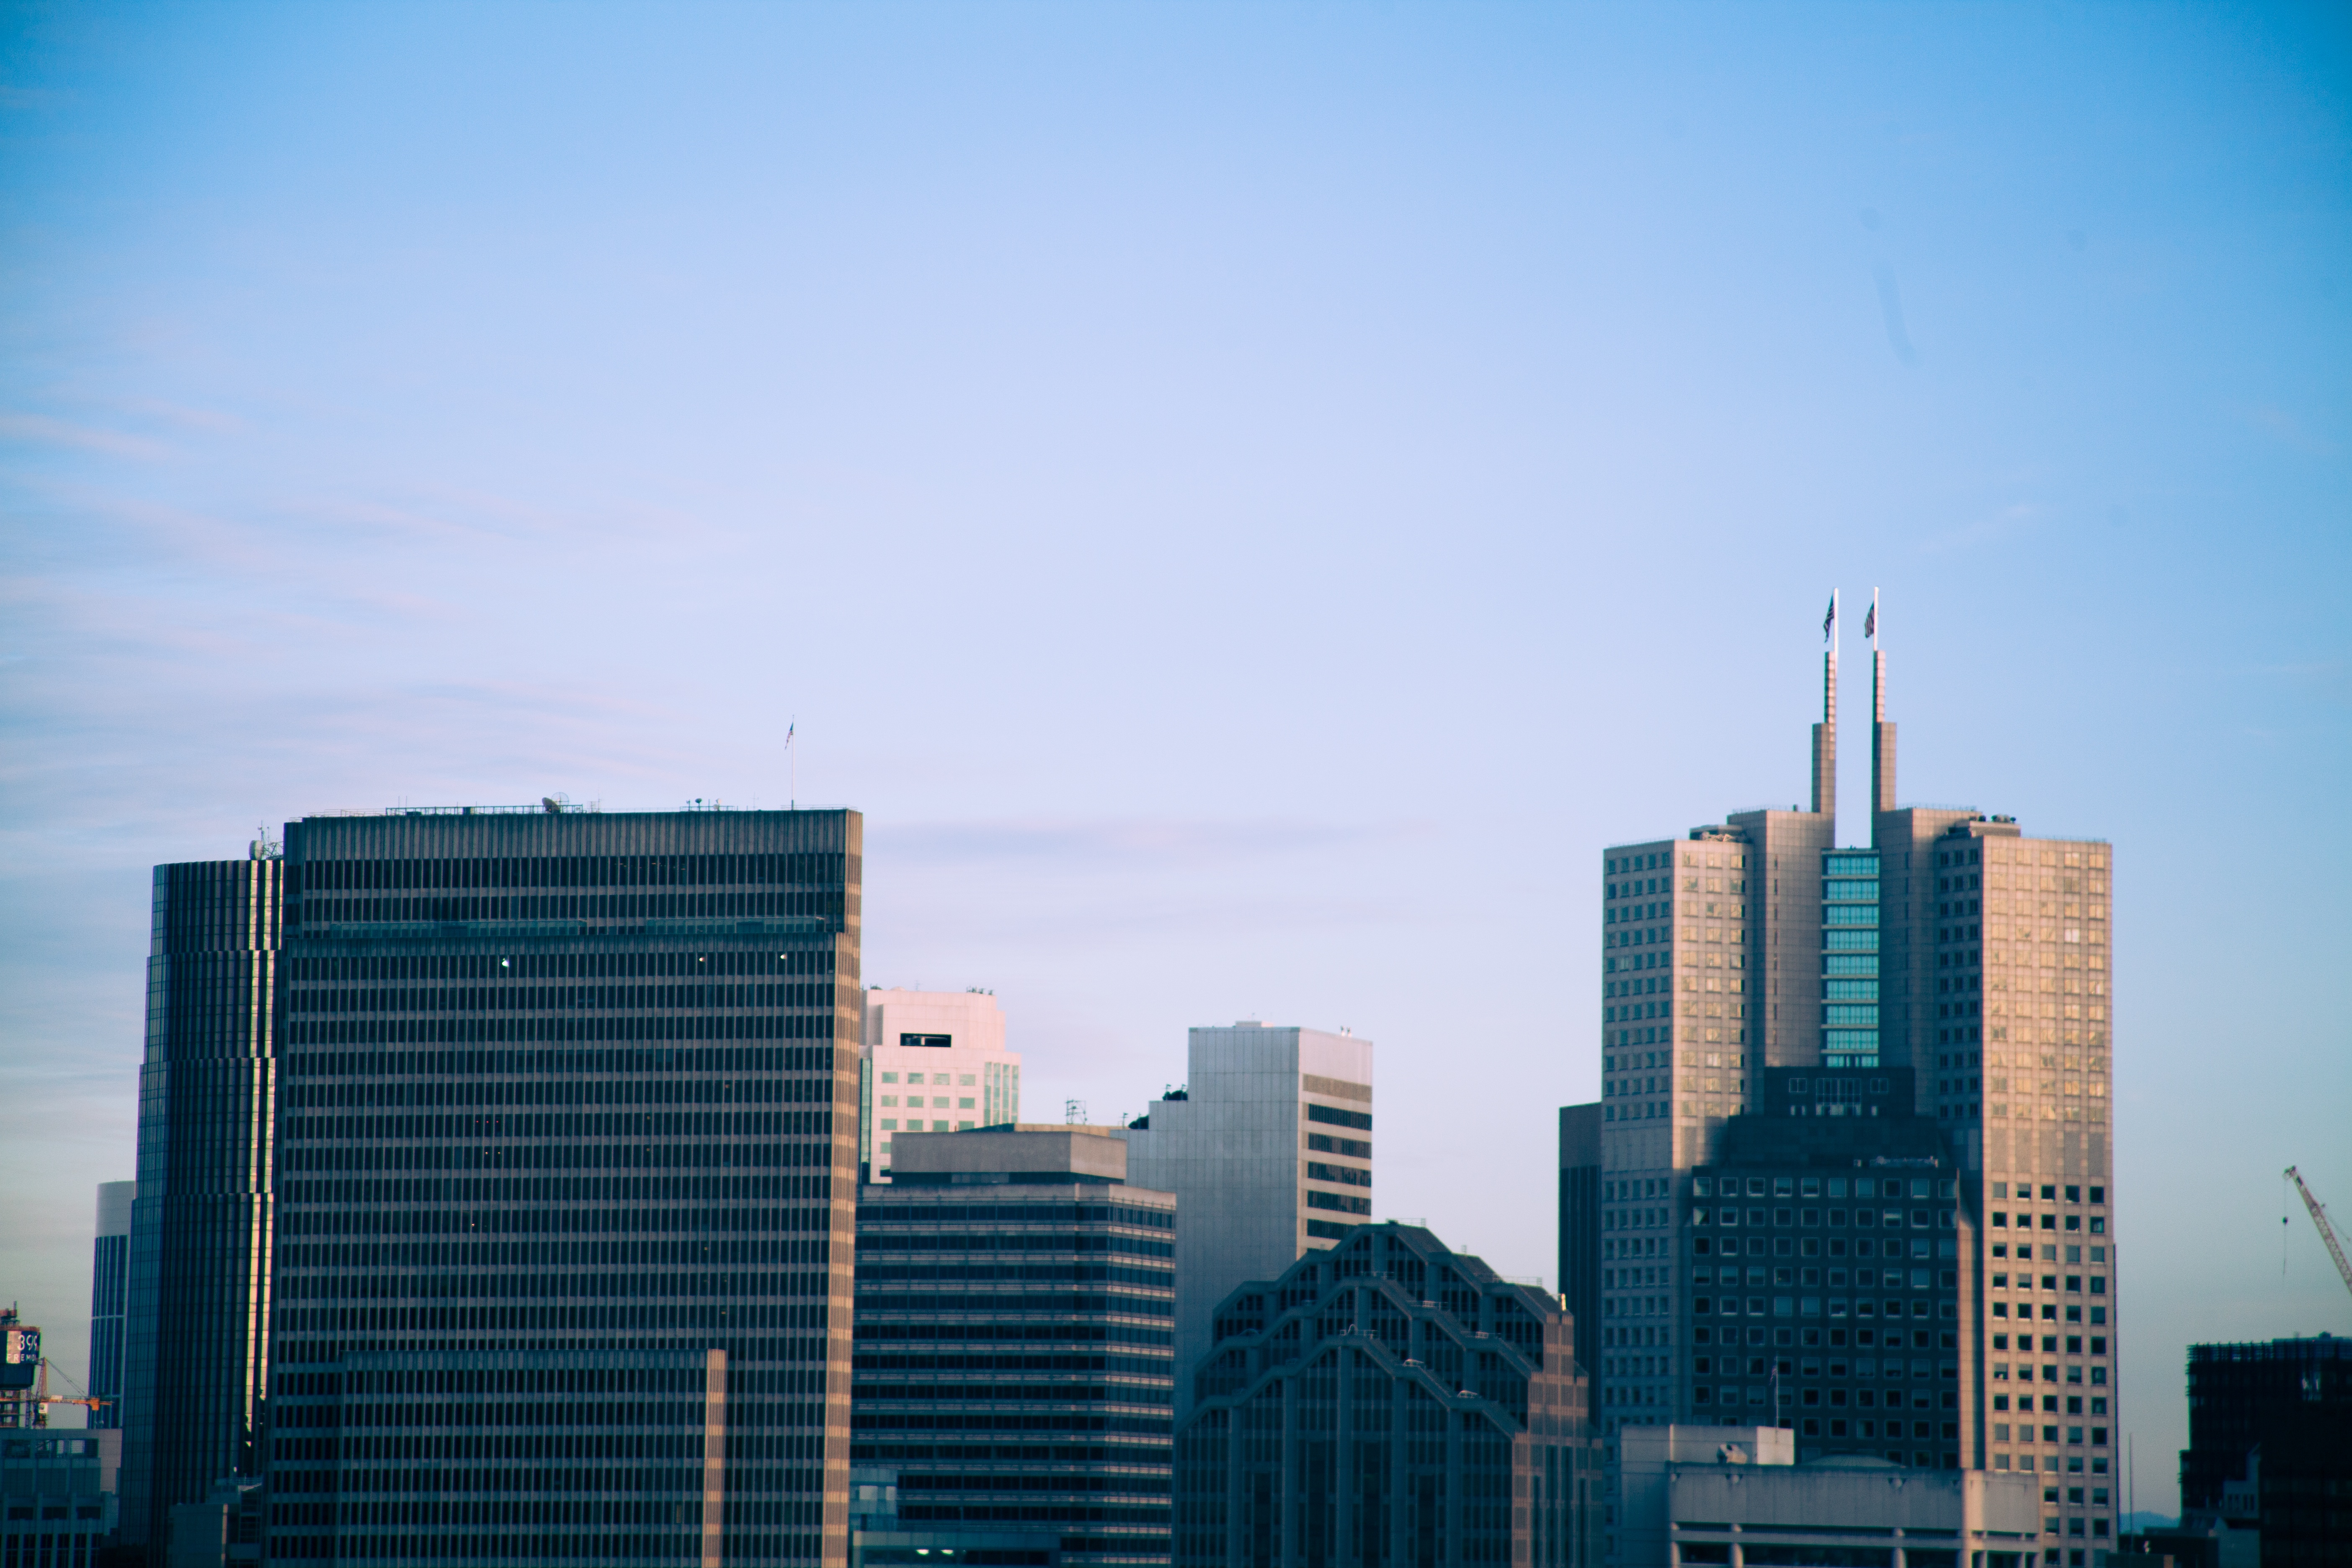
horizon, architecture, sky, skyline, city, skyscraper, cityscape, downtown, dusk, evening, tower, landmark, blue, tower block, metropolis, urban area, atmospheric phenomenon, human settlement, atmosphere of earth, metropolitan area